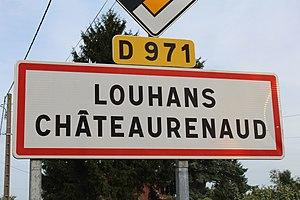
Panneau d'entrée dans Louhans-Châteaurenaud, nom non officiel de Louhans.
Louhans est une commune française située géographiquement dans la plaine de Bresse, et administrativement dans le département de Saône-et-Loire dont elle est un des chefs lieux d'arrondissement, en région Bourgogne-Franche-Comté.